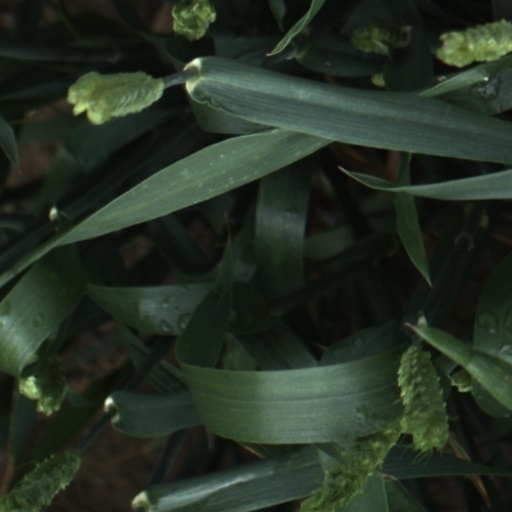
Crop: wheat